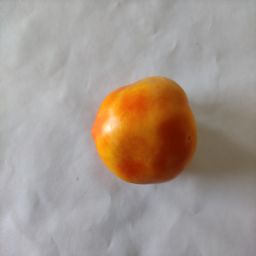
Crop: Tomato
Quality: Ripe